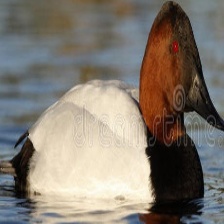
Species: CANVASBACK
Scientific name: AYTHYA VALISINERIA
ImageNet parent category: drake